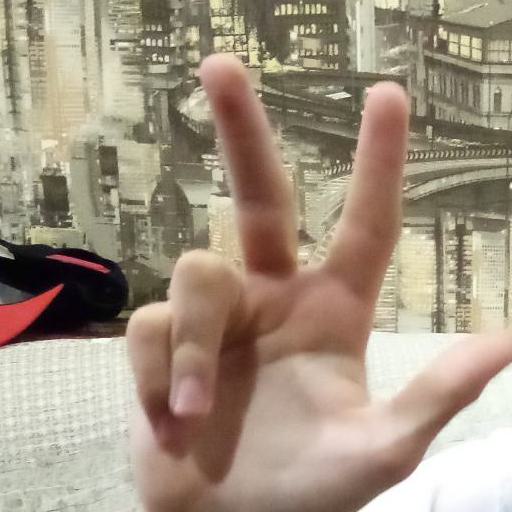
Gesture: three2